Marienburg Castle (Hildesheim)

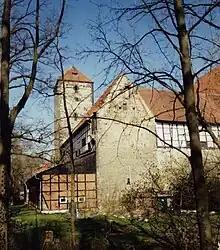
General view from the West.

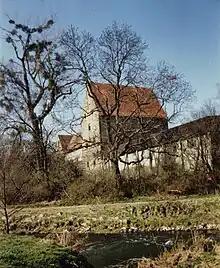
General view from the east with the Romanesque "palas" and River Innerste.

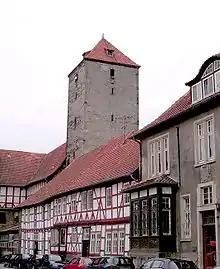
Inner court.

Hildesheim was founded as the seat of the Bishopric of Hildesheim in 815. The settlement around the cathedral of Hildesheim was ruled by the clergy for four centuries and it quickly developed into a town which was awarded market rights by King Otto III in 983. The town grew further and obtained city rights in 1249, developing into a very wealthy merchant city. At the end of the 13th century, Hildesheim had about 5,000 inhabitants and was one of the biggest and richest cities in the North of Germany. The citizens gained more and more self-confidence and did not want to be governed by the bishop any longer. As the bishop did not want to reside in the rebellious and dangerous city any longer, he ordered Steuerwald Castle in the North of the city to be built as a new residence. When the castle was completed in 1313, he left Hildesheim. But just one castle proved insufficient to intimidate and to control the citizens. Bishop Henry III, his successor (1331–1363) who also resided in Steuerwald Castle, ordered another castle to be built in the South of Hildesheim, hoping to increase his power by controlling the city from two directions.